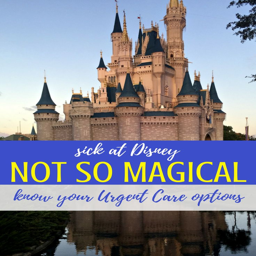
what happens when you are sick ? you have options .